Chromebook

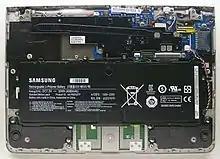
Samsung Chromebook Series 3 with bottom panel removed

Initial hardware partners for Chromebook development included Acer, Adobe, Asus, Freescale, Hewlett-Packard (later HP Inc.), Lenovo, Qualcomm, Texas Instruments, Toshiba, Intel, Samsung, Dell, LG, NEC, and Sharp; the latter three manufacturers were only available in their home countries.